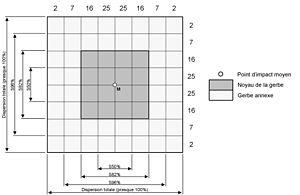
Répartition idéale du groupement des touchés
Le groupement des touchés permet, par la pratique, l'analyse de la dispersion de la gerbe des projectiles d'une arme. Ces données permettent entre autres de déterminer le noyau de la gerbe qui entre dans le calcul de la probabilité de toucher un but avec un genre de feu donné et de calculer la quantité de munitions nécessaire pour le traiter.